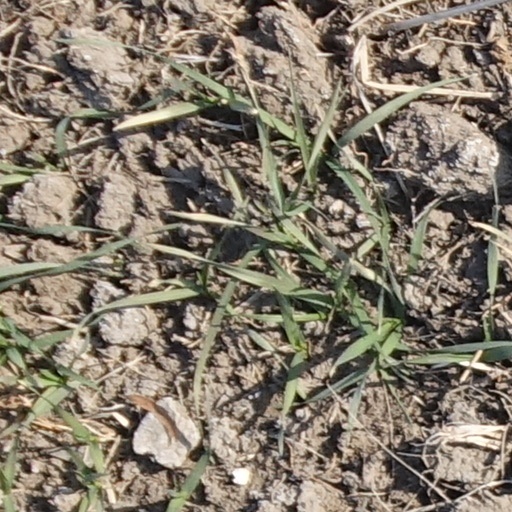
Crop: wheat